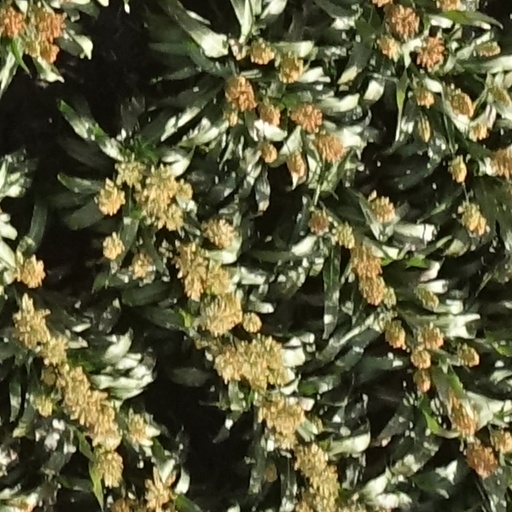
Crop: sorghum